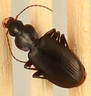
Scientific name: Calathus advena
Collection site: Rocky Mountains NEON (RMNP), plot RMNP_012